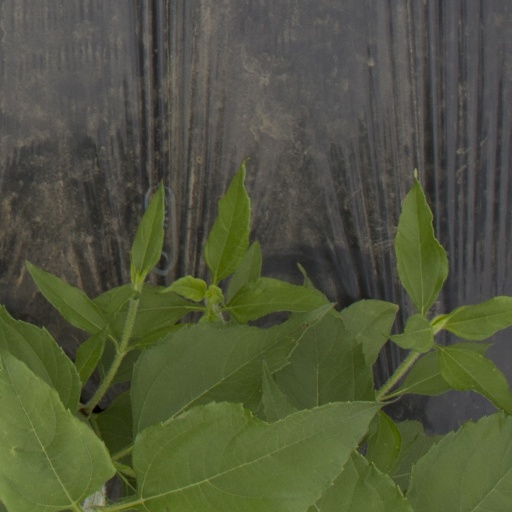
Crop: Jerusalem artichoke